Continental-Kunstfilm

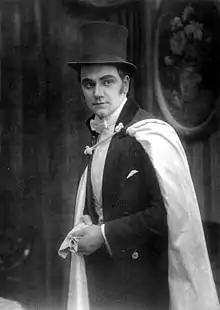
Harry Piel in an acting role

In the summer of 1914 Continental-Kunstfilm built a new studio at 9 Franz Josef-Straße (now Max Liebermannstraße) in Weißensee, a north-eastern suburb of Berlin. It was next door to the double glasshouse studio at no. 5–7, built in 1913 by Vitascope and separated by the narrow site of no. 8.